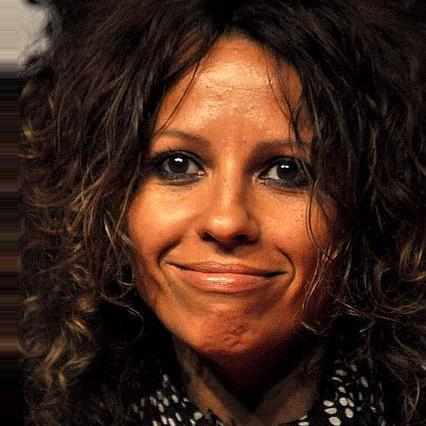
Age: 44